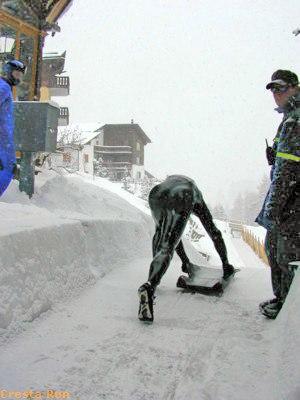
Cresta Run est une piste en glace naturelle de 1212,5 m située dans la ville suisse de Saint-Moritz et utilisée pour le skeleton. C'est également la piste qui est à l'origine du skeleton. Contrairement aux athlètes du skeleton, ceux qui pratiquent le Cresta freinent en utilisant des chaussures spéciales.